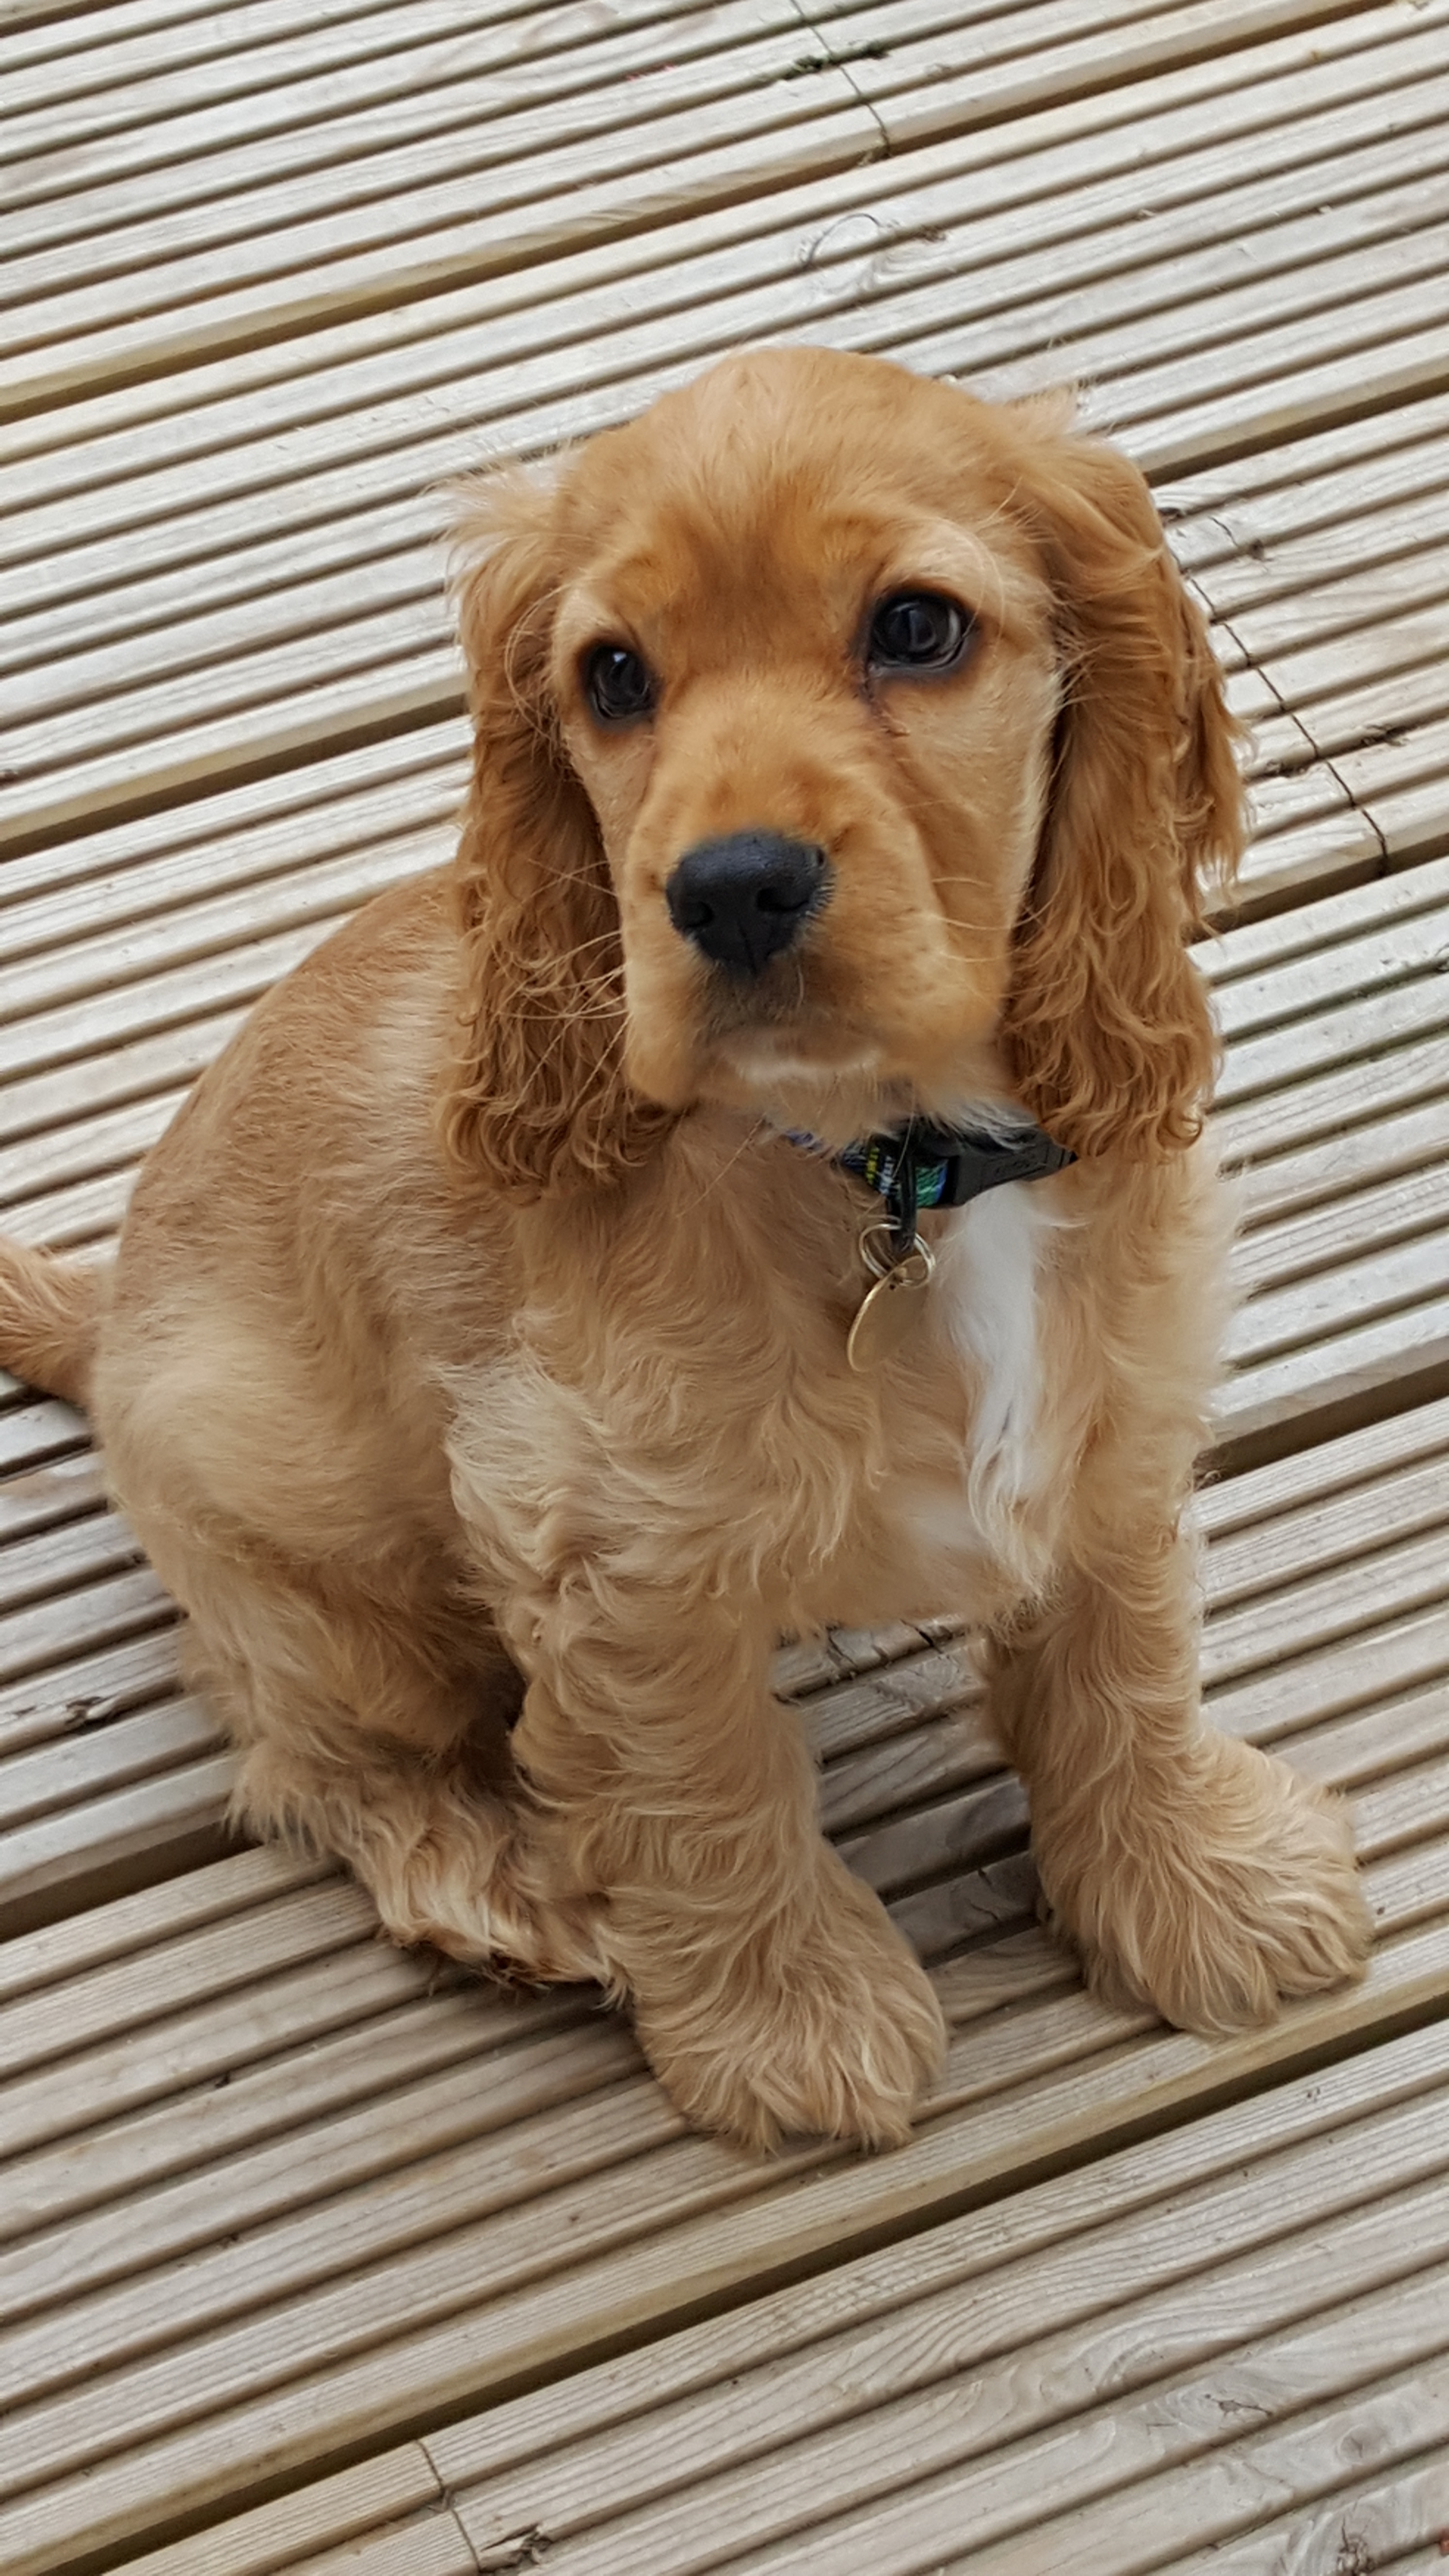
puppy, dog, cute, golden, mammal, spaniel, vertebrate, dog breed, cavapoo, goldendoodle, cockapoo, dog like mammal, carnivoran, schnoodle, english cocker spaniel, dog crossbreeds, cavachon, american cocker spaniel